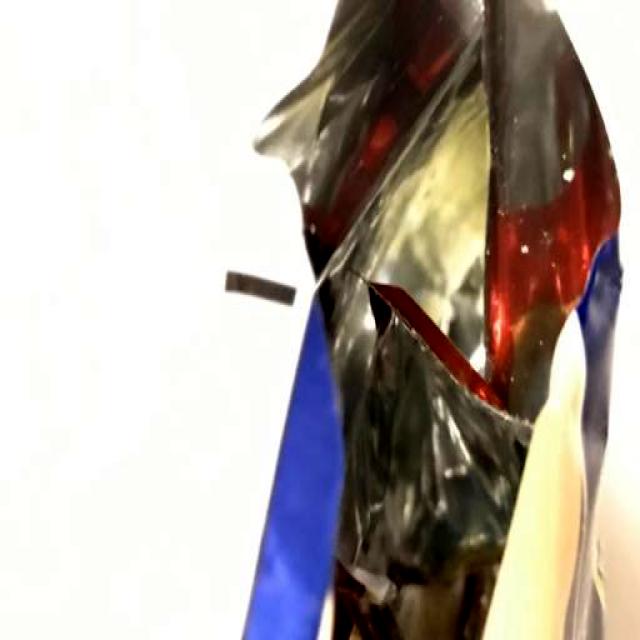
Label: Trash